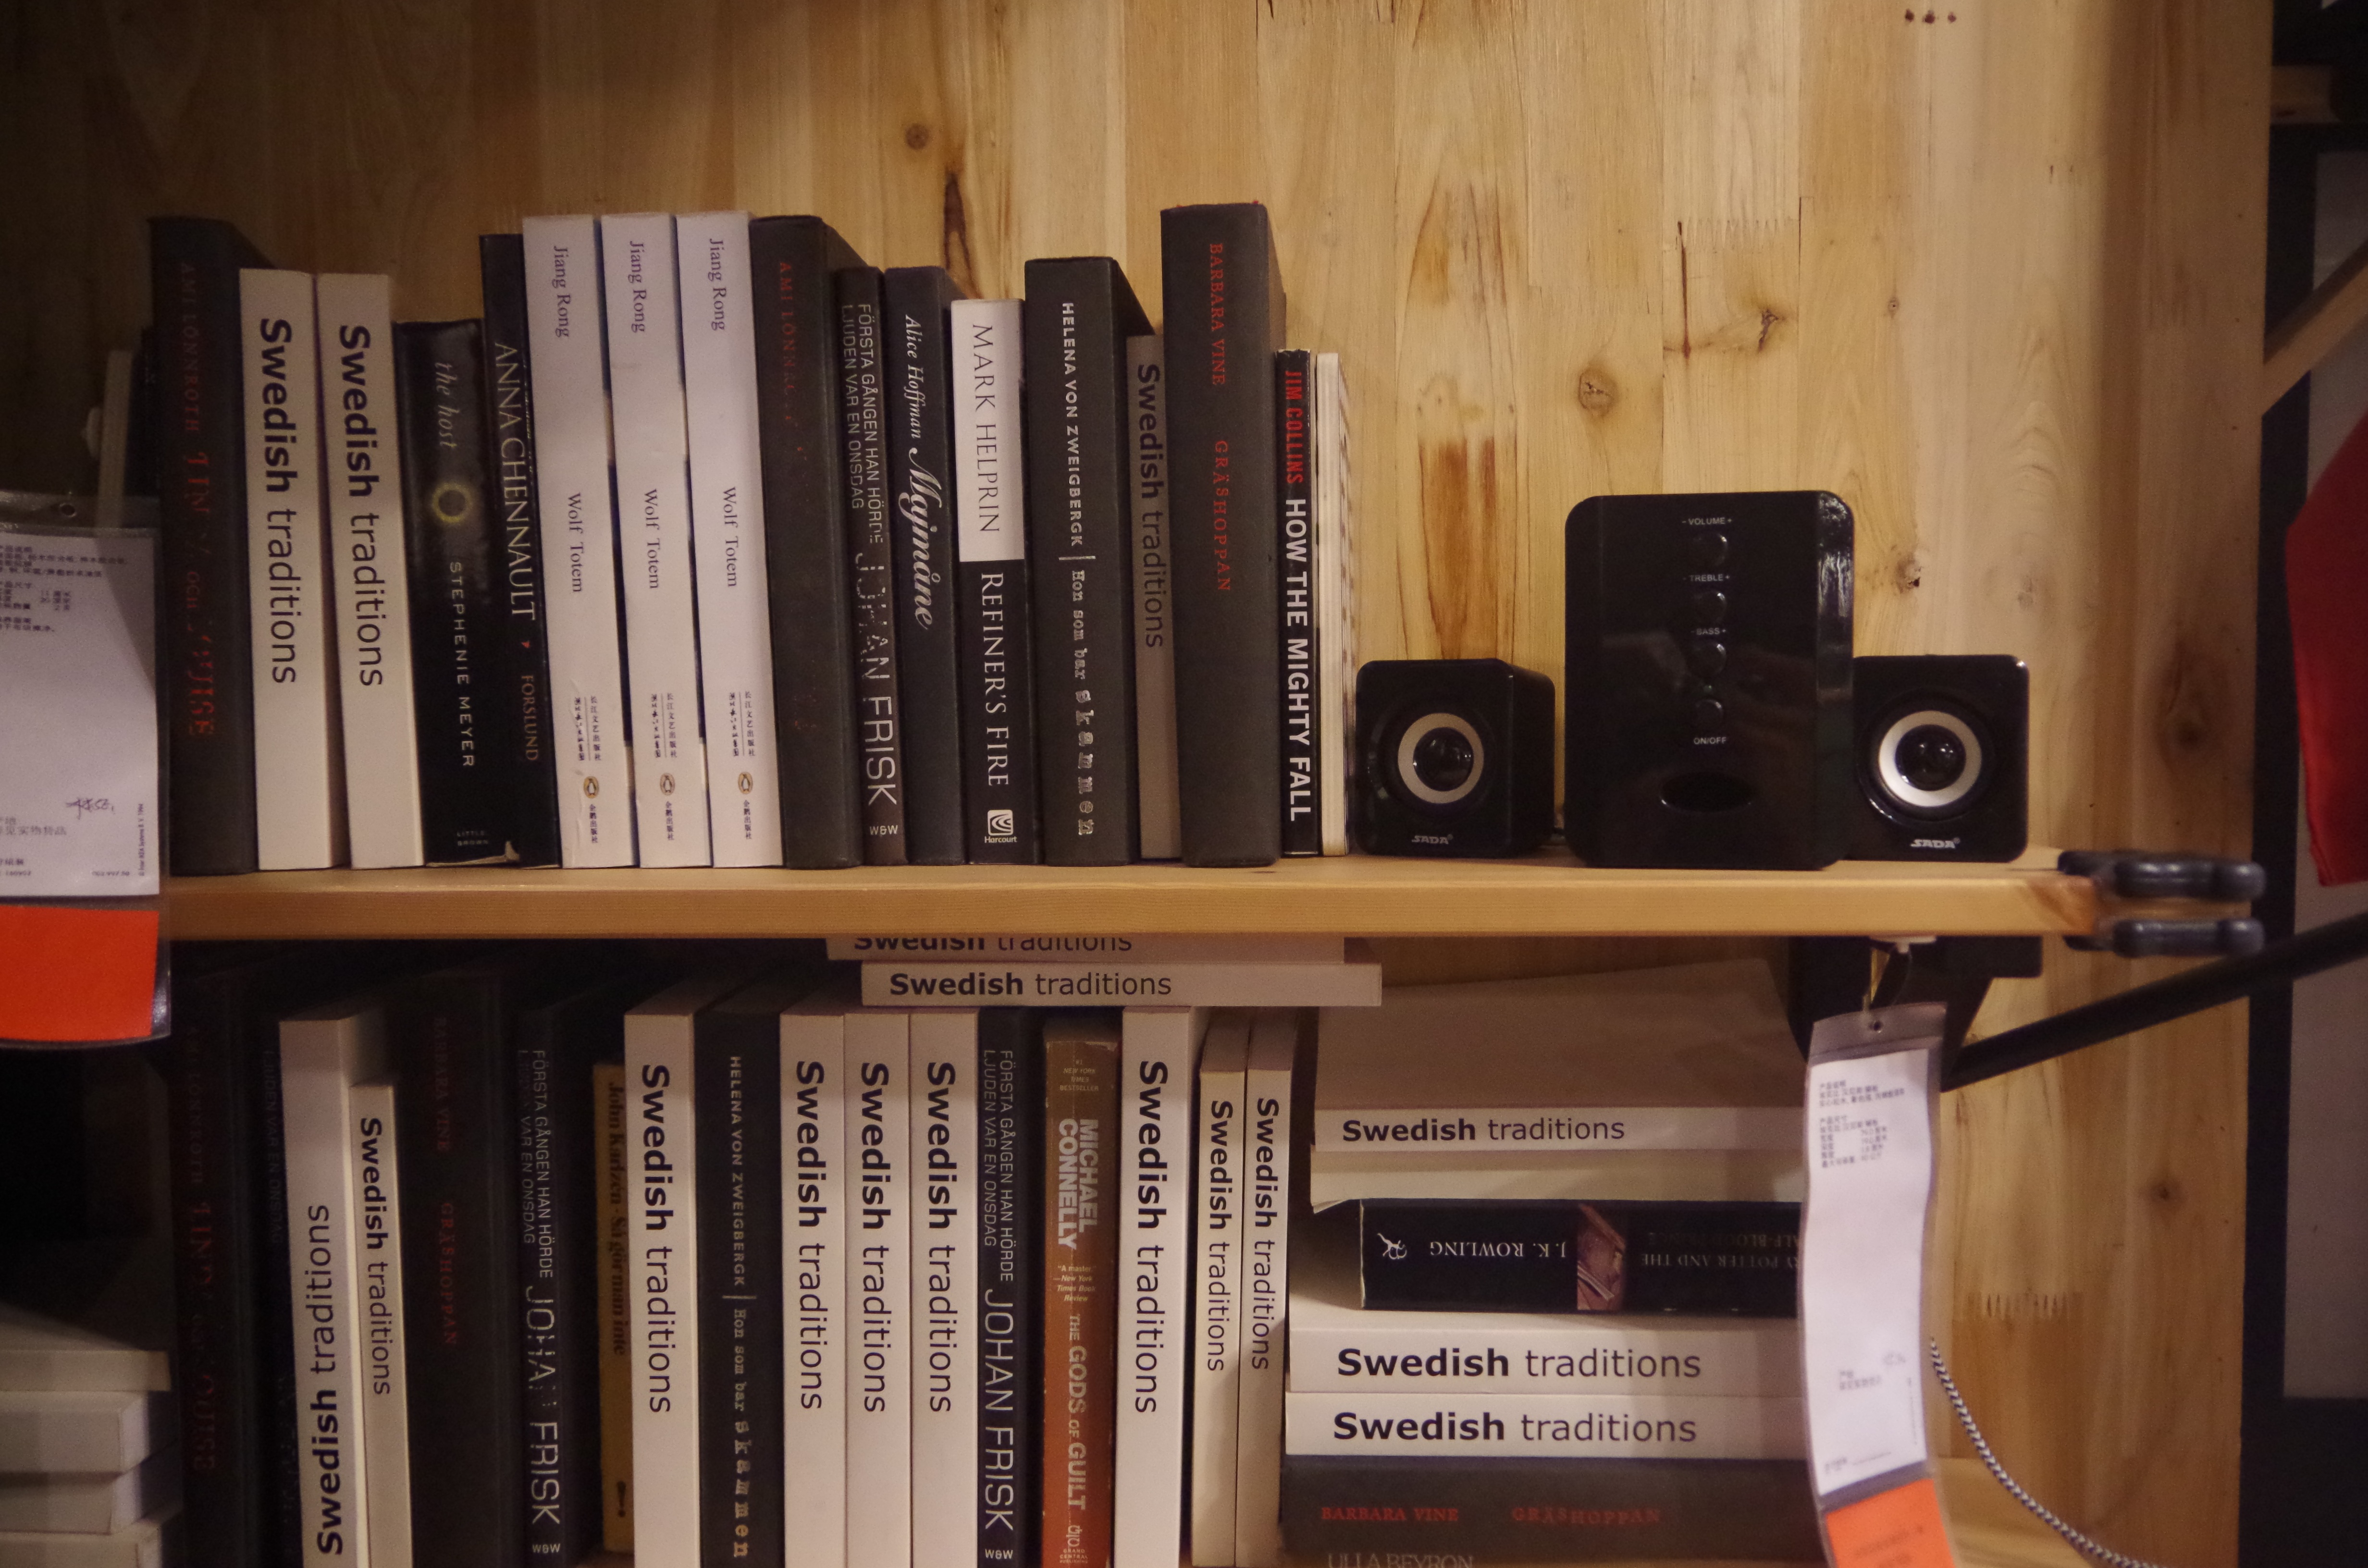
book, wood, shelf, furniture, room, interior design, library, books, ikea, shelving, simple